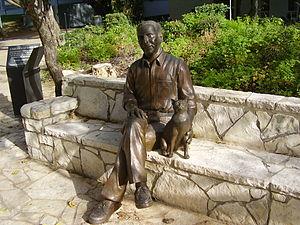
Israël, Haïfa - Sculpture intitulée ""homme et chat nommé Yates"" au Technion de Haïfa. Robert Shore (2004). L'homme est le Dr Robert Shillman du Massachusetts qui a passé un été dans sa jeunesse à la Faculté de Physique du Technion et est devenu ami là-bas avec l'un des chats errants nommés Yates. עברית: הפסל &quot